Narrow Cape Formation

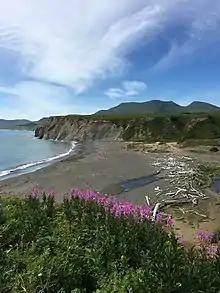
Outcrops of the Narrow Cape Formation at Fossil Beach, Kodiak Island

The Narrow Cape Formation is a geologic formation in the Kodiak Archipelago, in Alaska. The formation outcrops along Narrow Cape and nearby Ugak Island. It preserves fossils dating back to the Neogene period. Invertebrate fossils are abundant, along with rare vertebrate fossils.